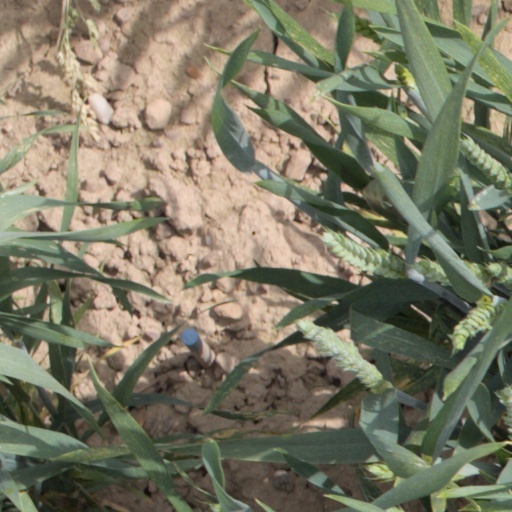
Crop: wheat